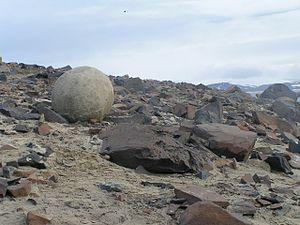
L'île Champ est une île de la terre François-Joseph.